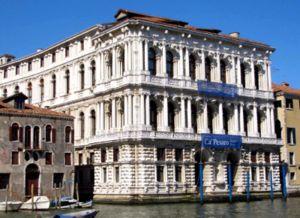
Cet article recense les principaux palais de Venise.